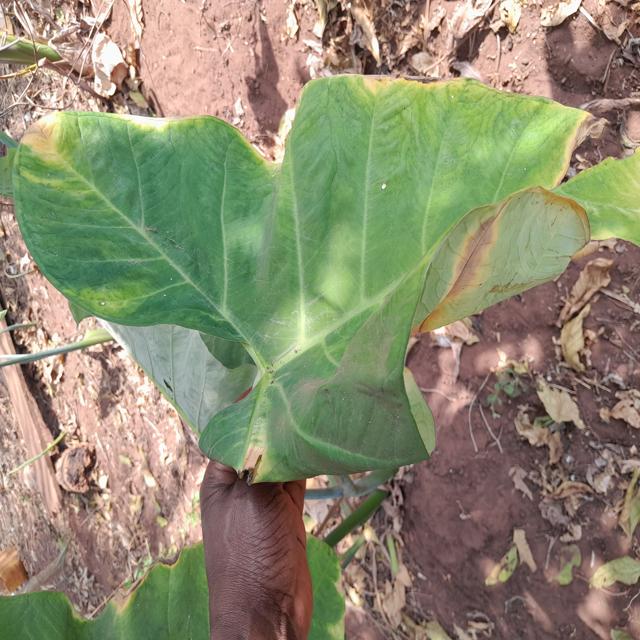
Label: Early_Blight